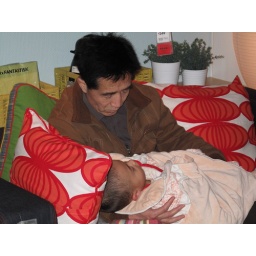
a grandfather and child sleeping together on a sofa in ikea